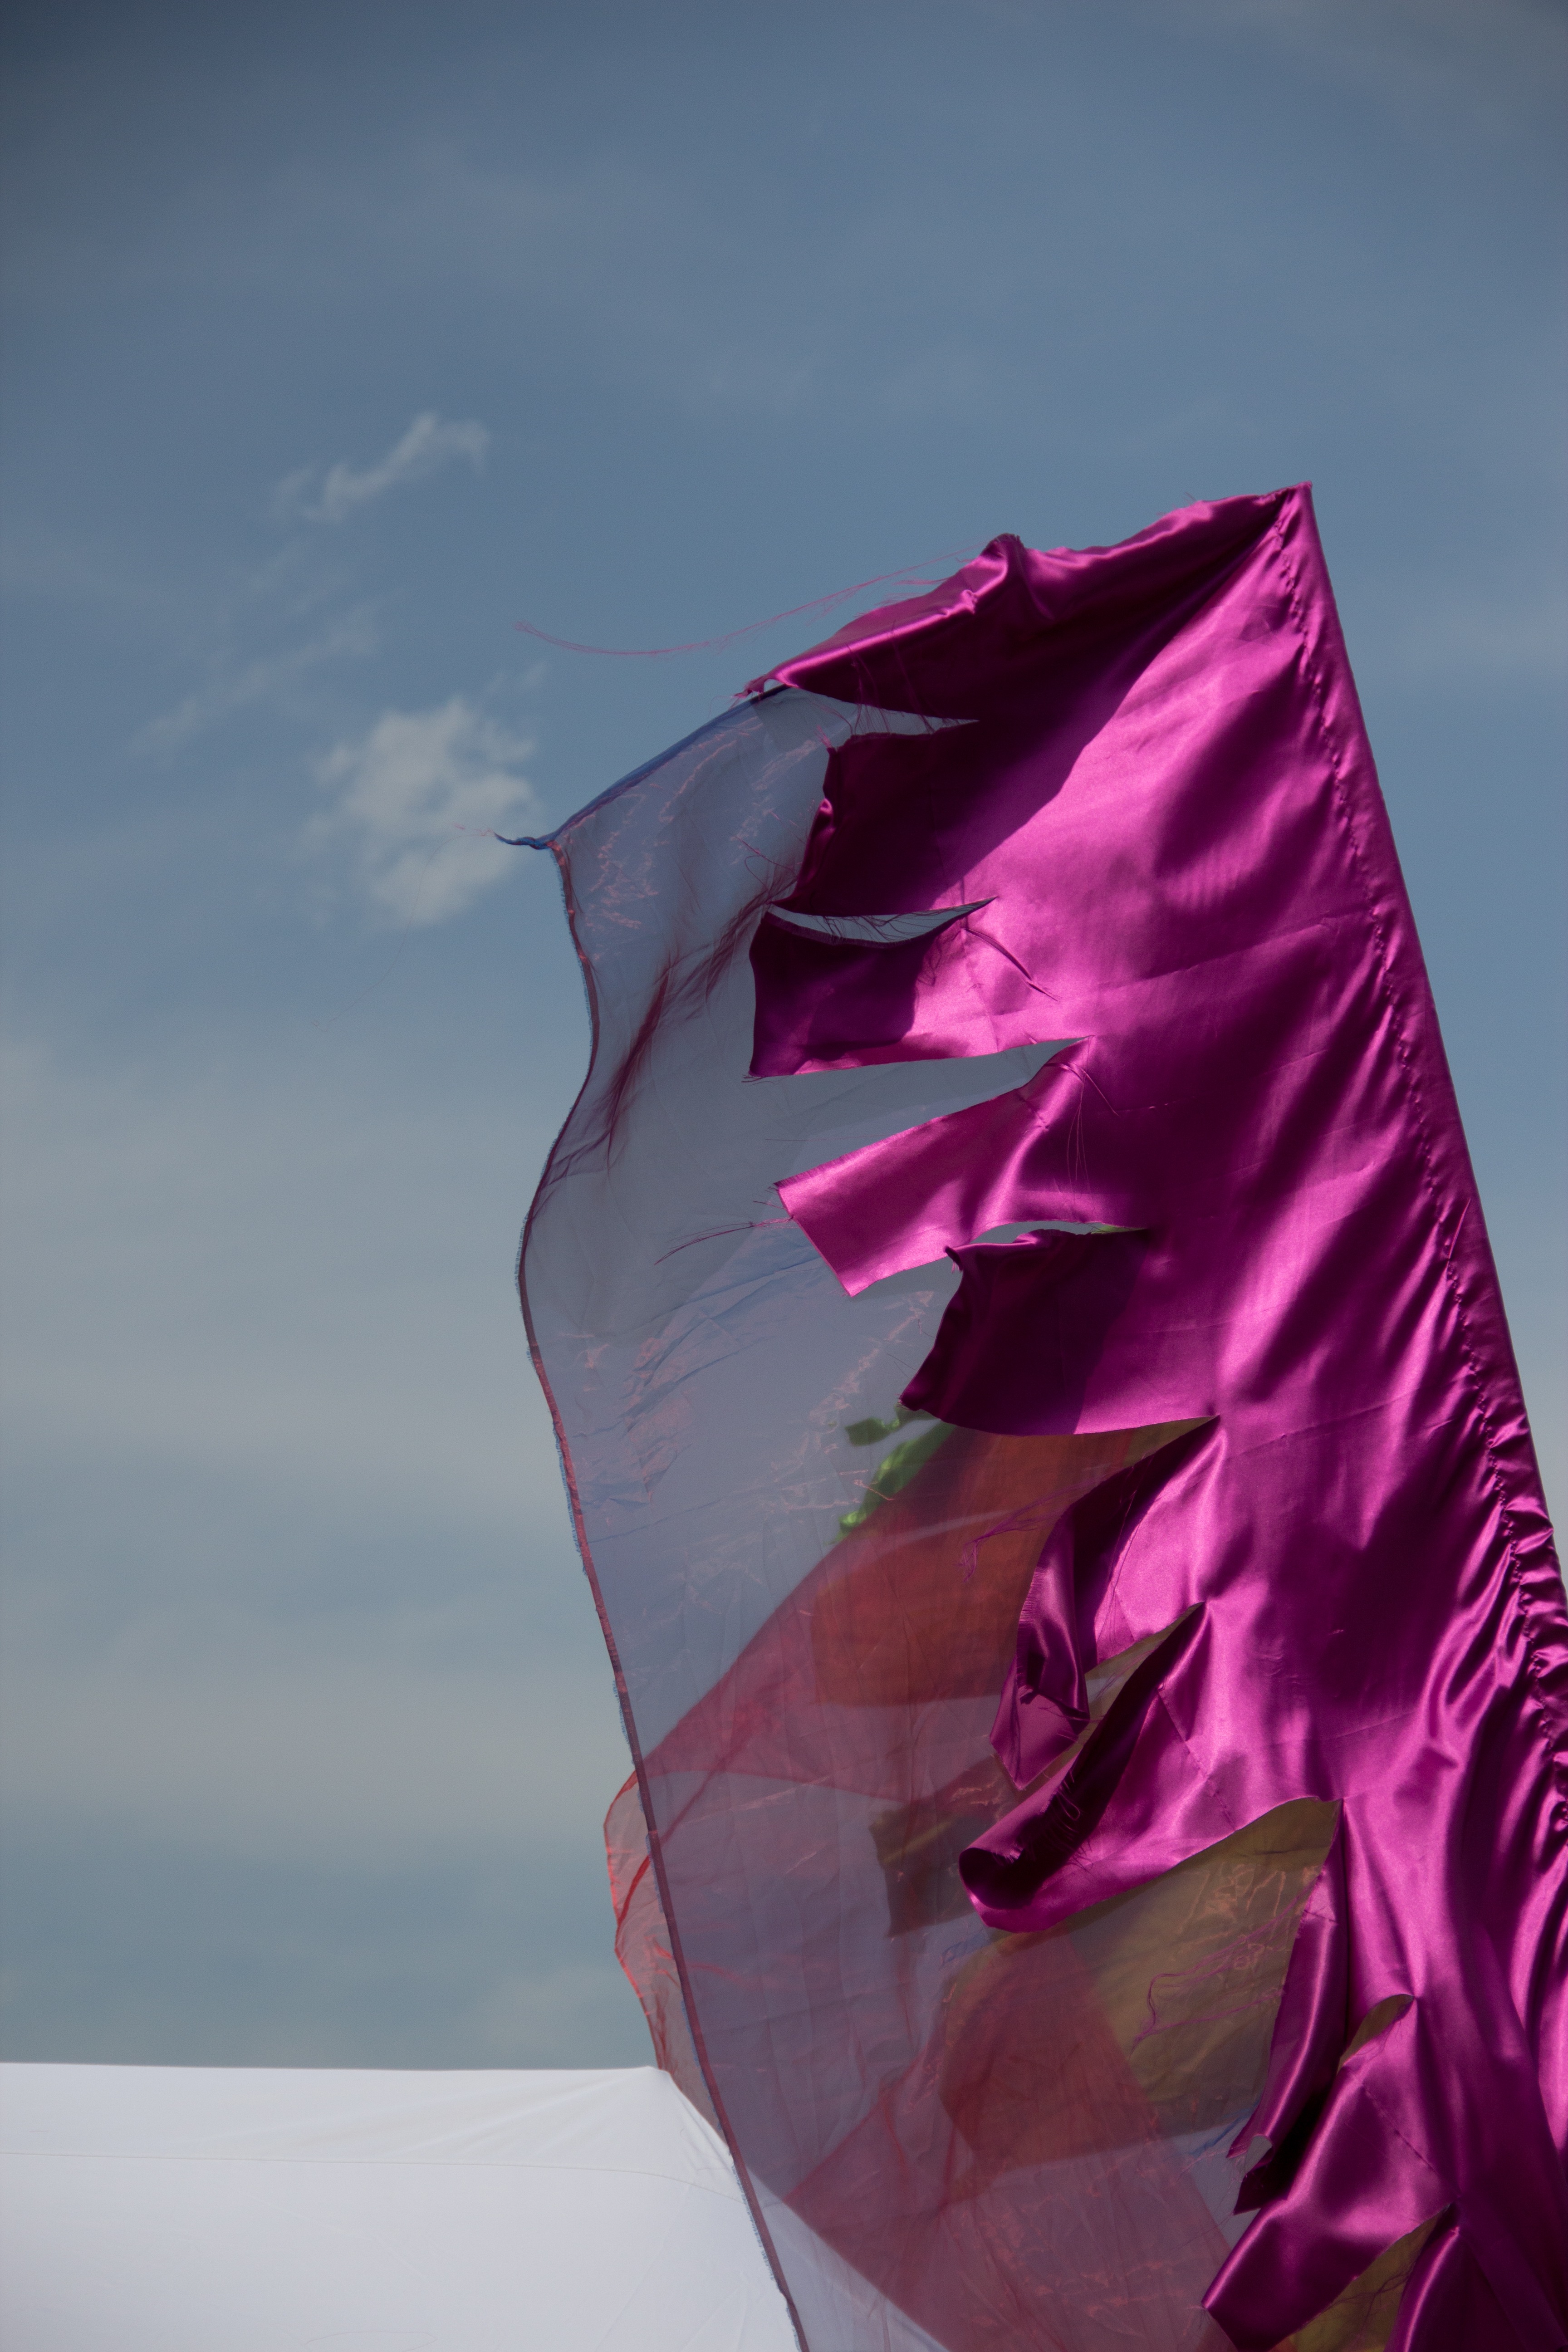
air, flower, purple, petal, line, red, color, flag, blue, pink, amsterdam, party, side, magenta, shape, merry, gay, gay parade beaten up